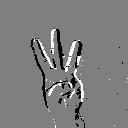
ASL letter: w